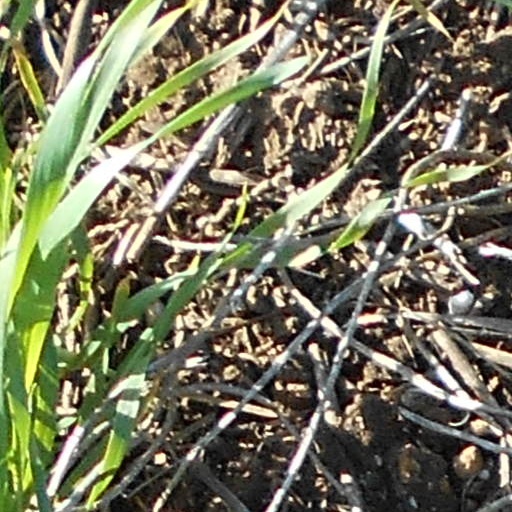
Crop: wheat